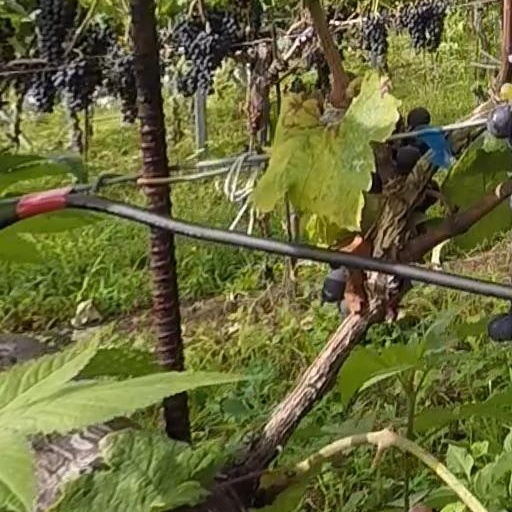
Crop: grape